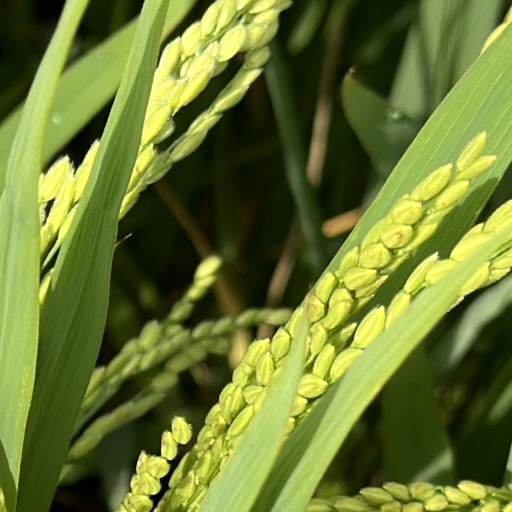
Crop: rice